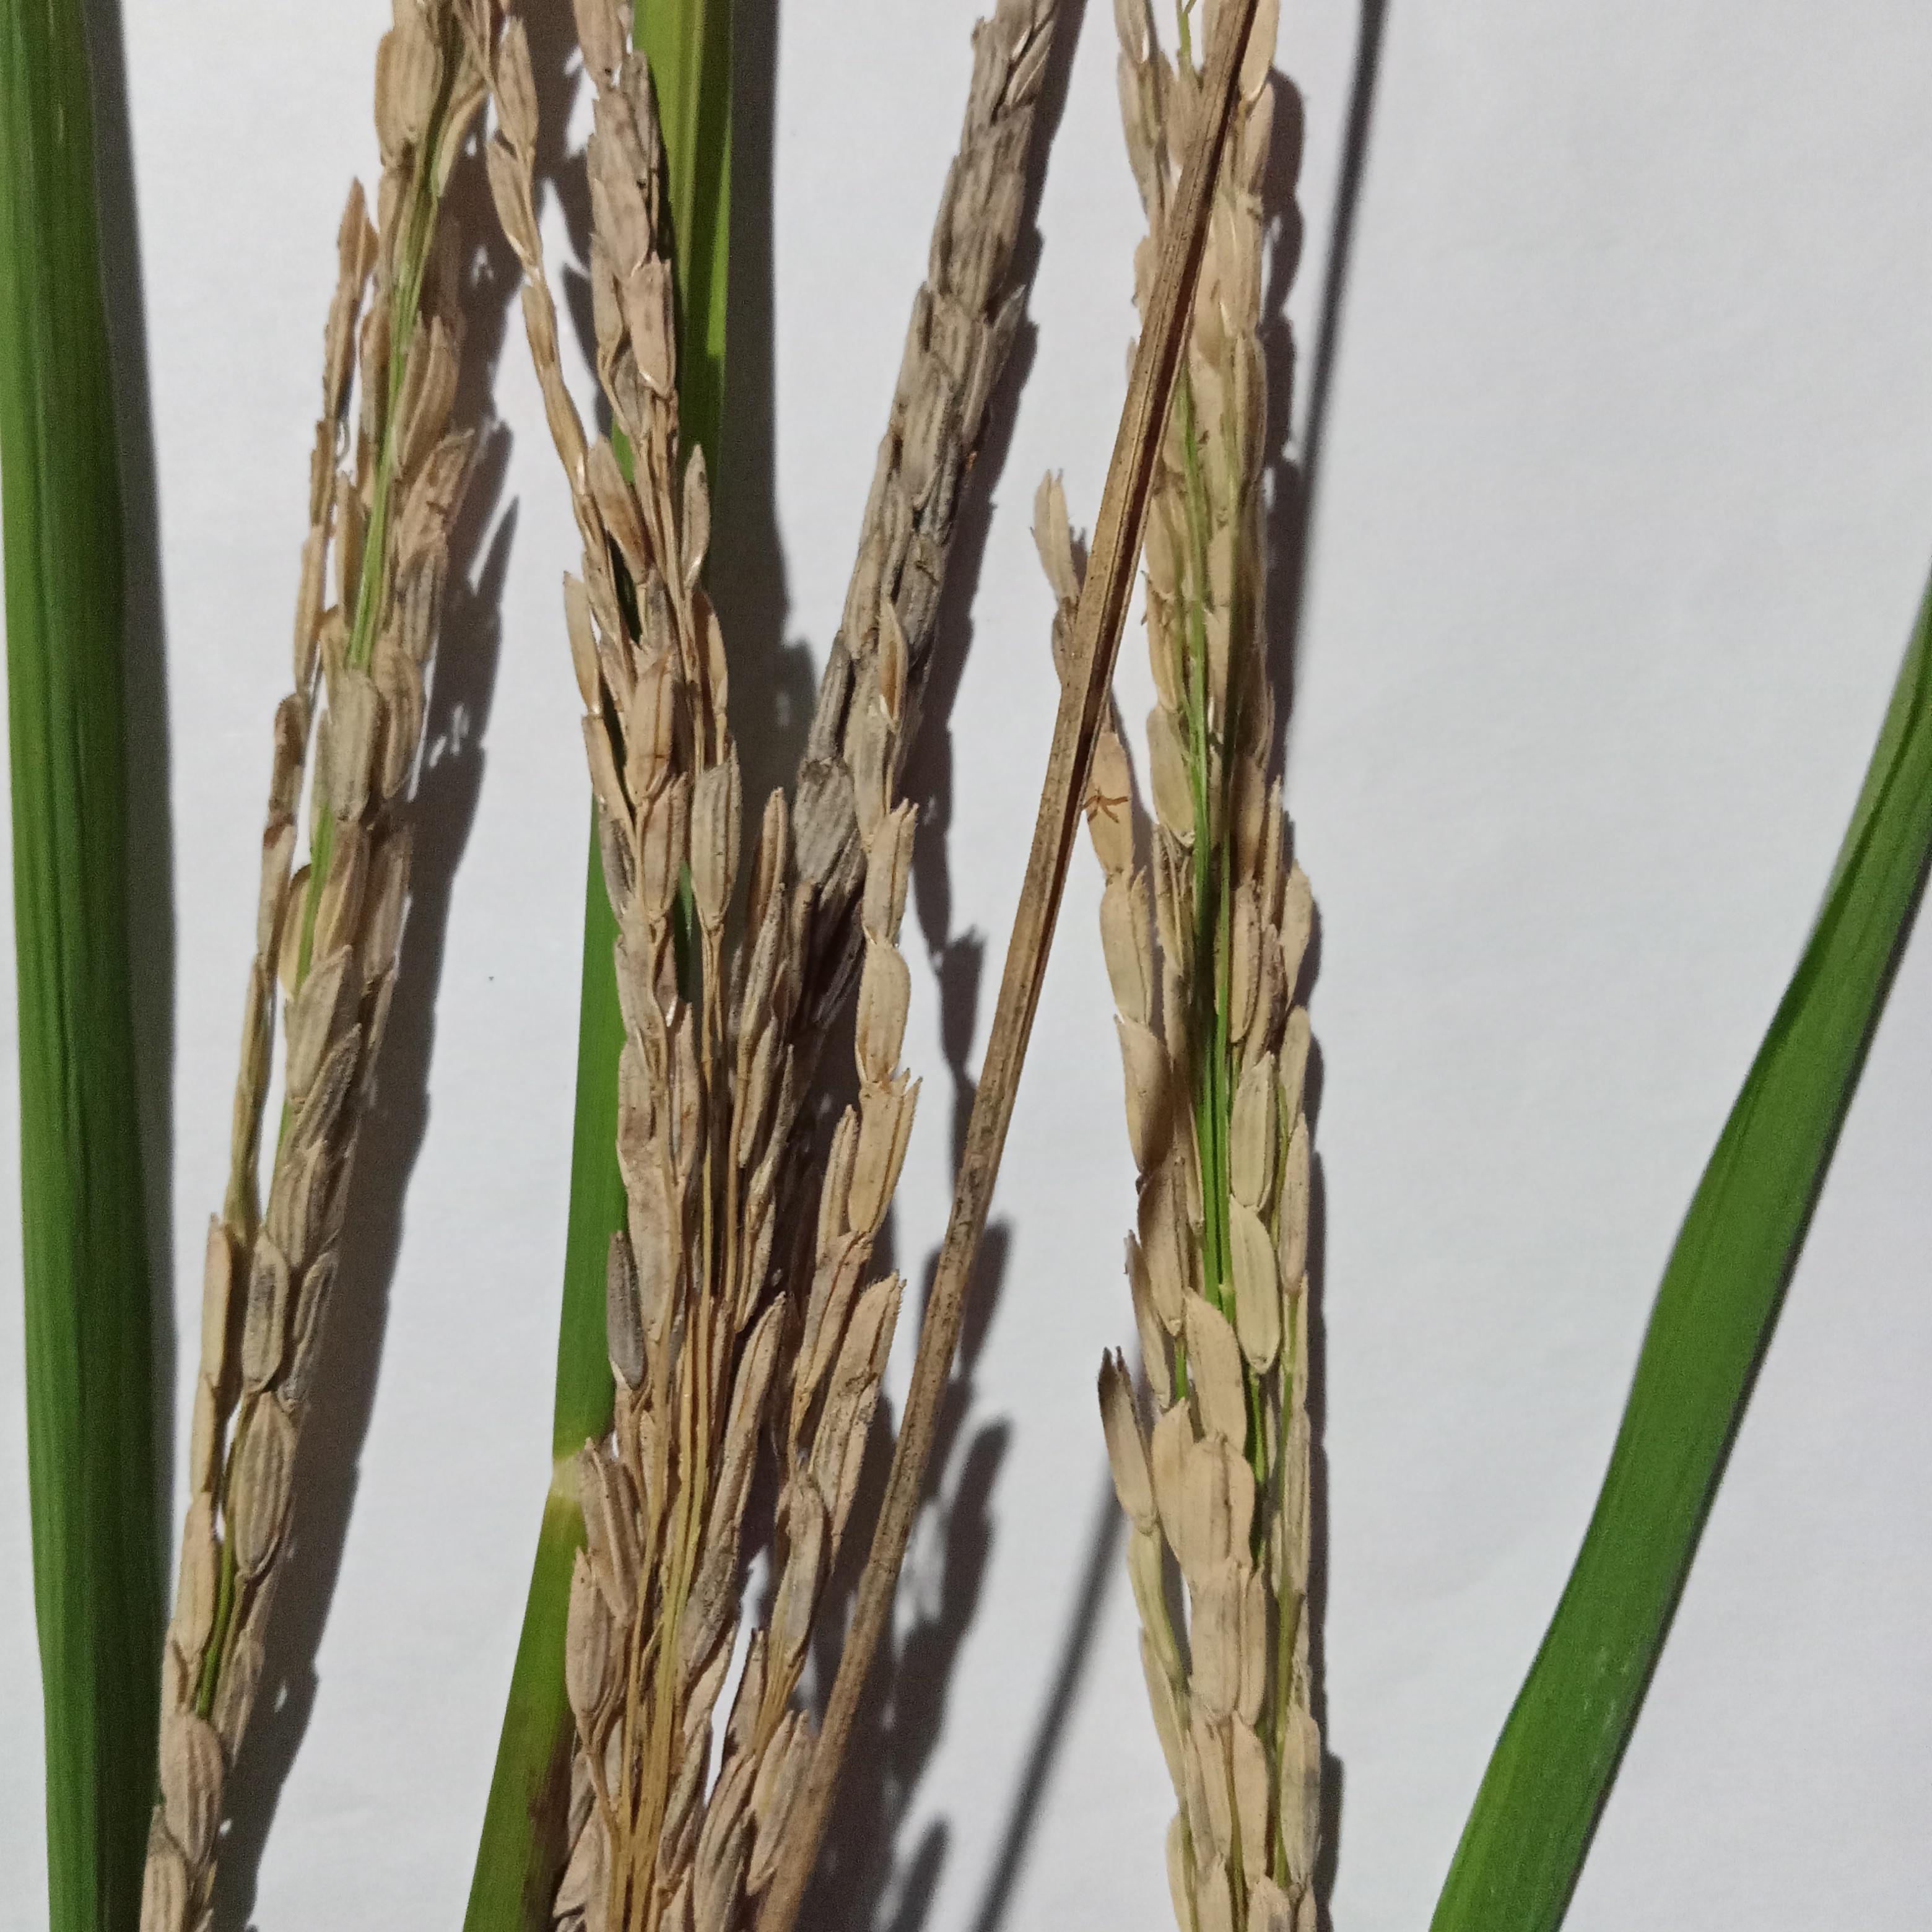
Label: Rice___Neck_Blast